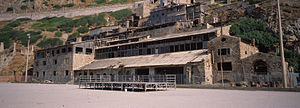
Buggerru
Buggerru er en by og en kommune i provinsen Sud Sardegna i regionen Sardinien i Italien. Byen ligger i 51 meters højde og har 1.068 indbyggere. Kommunen har et areal på 48,33 km² og grænser til kommunerne Fluminimaggiore og Iglesias.